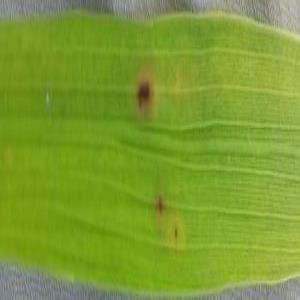
Disease: Brownspot